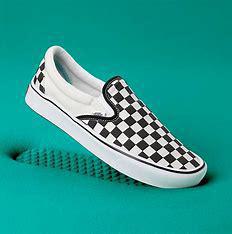
Brand: Vans
Model: Comfycush Slip On